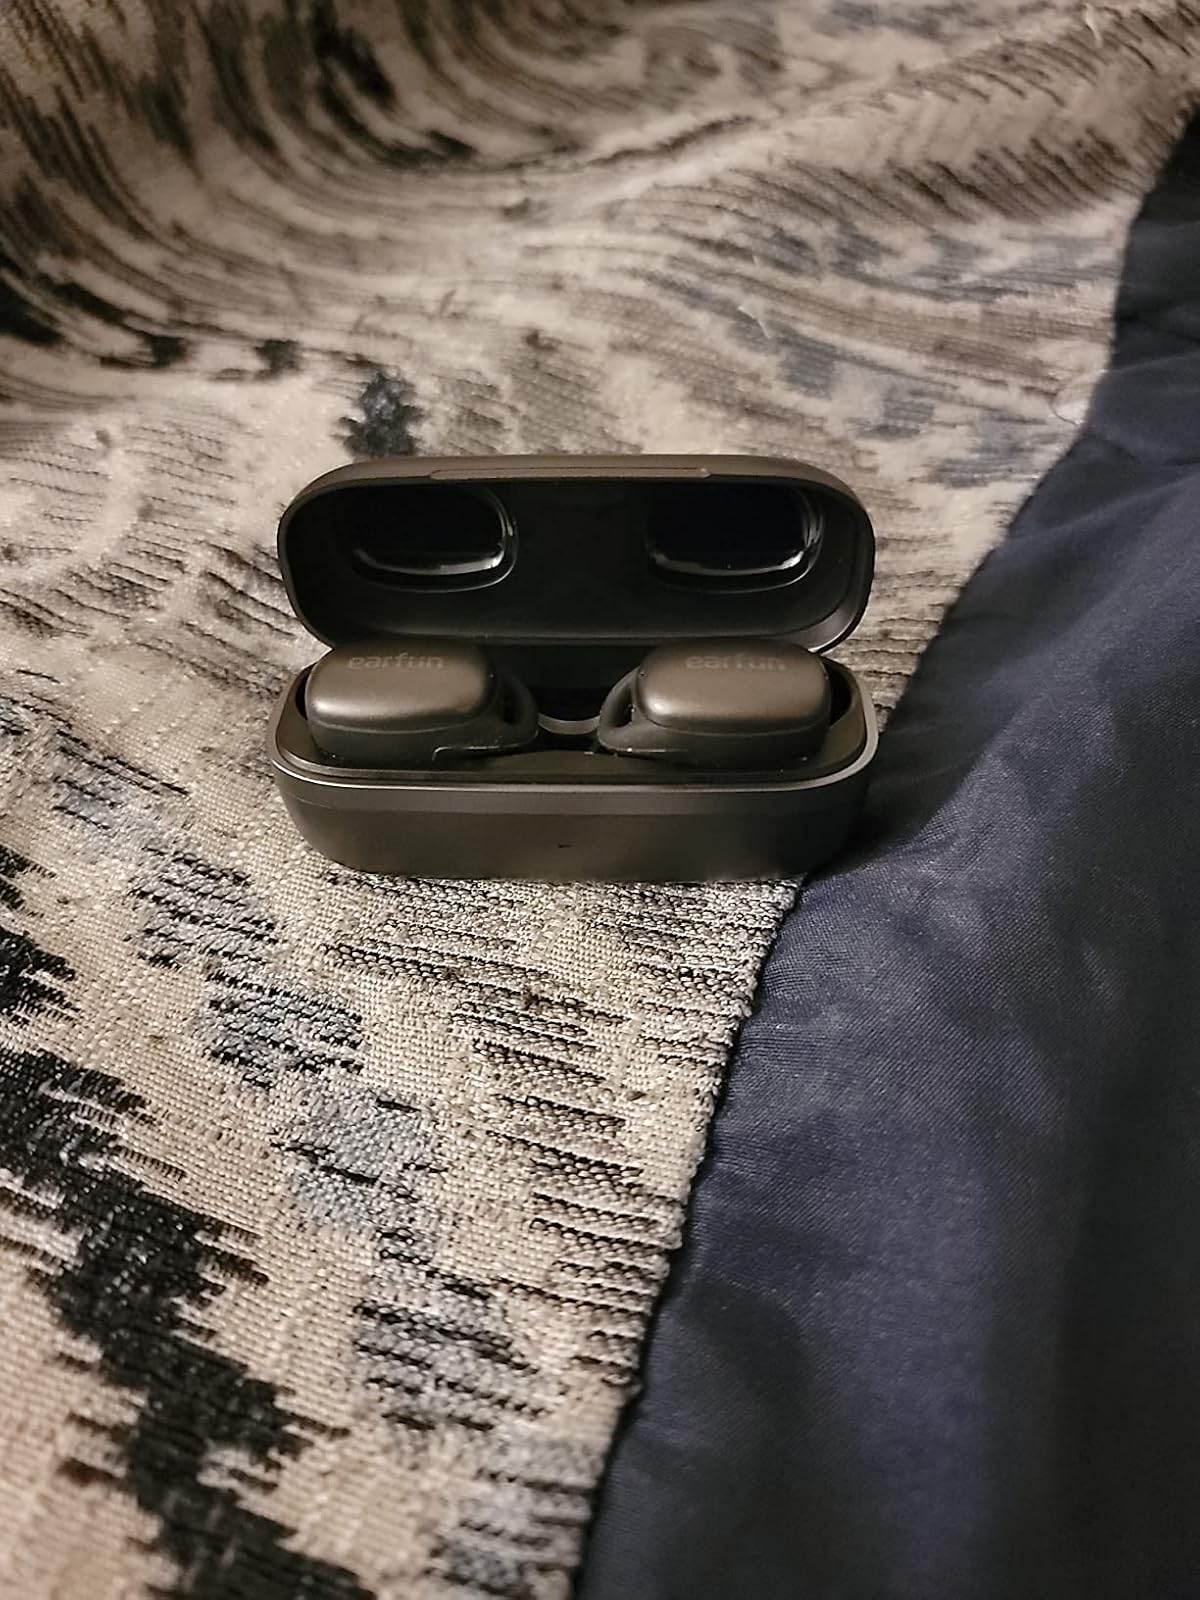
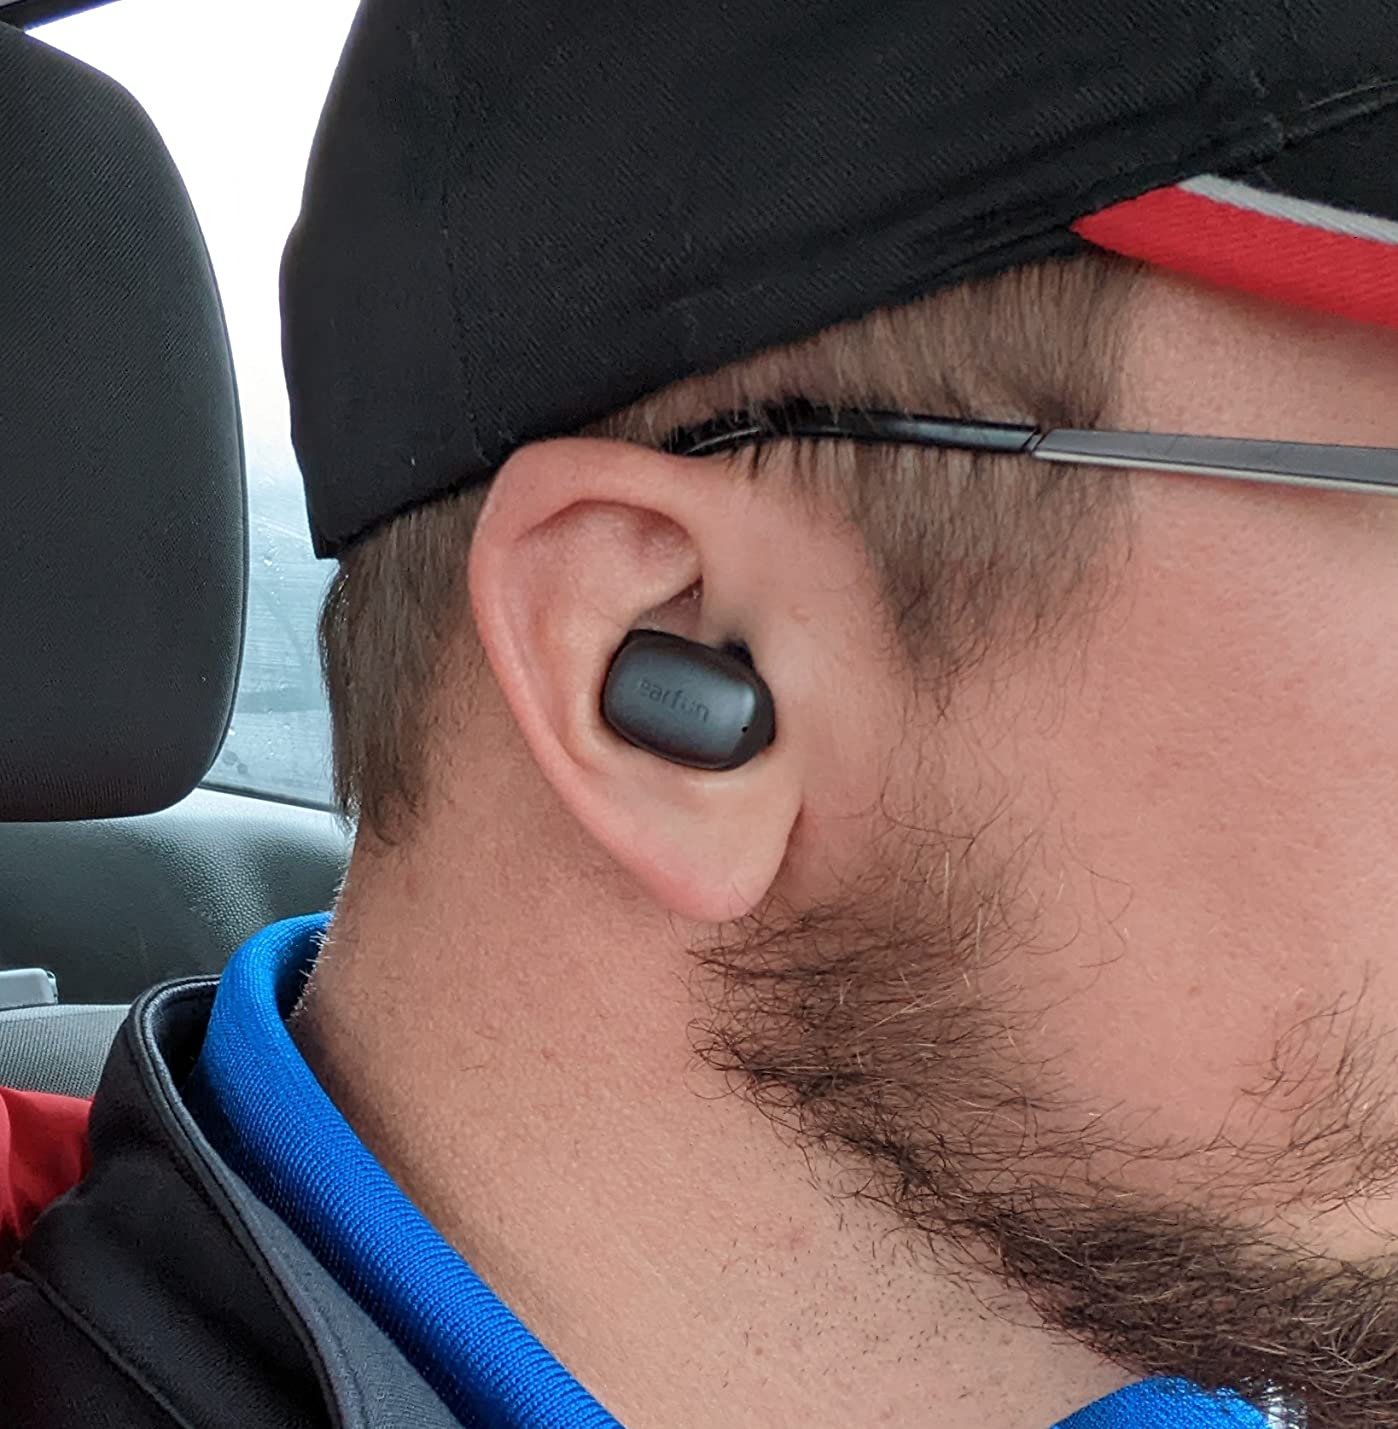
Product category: earbuds
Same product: yes